Manikaran hot springs

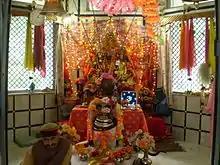
Shiva-Parvati temple at Manikaran hot springs

Geological phenomena such as thermal springs are often considered during ancient times in Indian civilization as evidence or manifestations of "divine power and gifts from the gods" (Rajendranath Seal, 1958). Chandrasekharam wrote that hot springs factor large in Hindu mythology, for example, hot springs are associated with the Mahabharata and Ramayana, especially in relation to Lord Shiva who is affiliated with sites of geothermal spring activity. A legend asserts that Parvati requested that Shiva assist her in finding a pair of earrings she lost. Using his third eye Shiva was able to see through the bubbling hot water to recover the earrings.